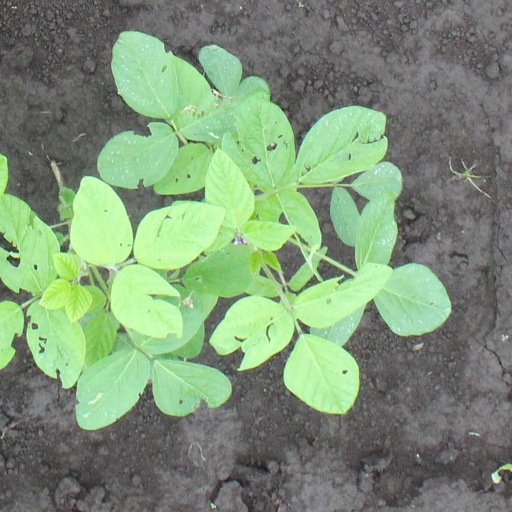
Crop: soybean